John Barker (parliamentary officer)

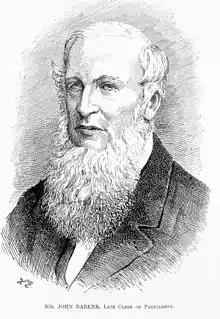
John Barker

John Barker (1814–15 November 1891), was an English-born Australian lawyer and parliamentary officer. He was the first parliamentary clerk of both the Legislative Council and Legislative Assembly in the Victorian colonial parliament.